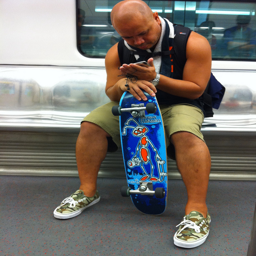
a person sitting holding a skate board
A young man sitting on a subway train holding a skateboard.
A man in black shirt sitting on subway with a skateboard.
A man that is sitting down holding a skateboard.
A man looking at his phone while holding his skateboard.